Arlanda Line

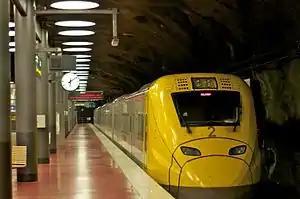
An "Arlanda Express" X3 train

The Arlanda Line is a long railway line which allows trains on the East Coast Line to reach Stockholm Arlanda Airport in Sigtuna Municipality, Sweden. The Arlanda Line branches from the East Coast Line at Rosersberg and rejoins again at Myrbacken. It is built for speeds of , is electrified at and is double track. The section under the airport runs in a tunnel, and has three stations: Arlanda South, Arlanda Central and Arlanda North.